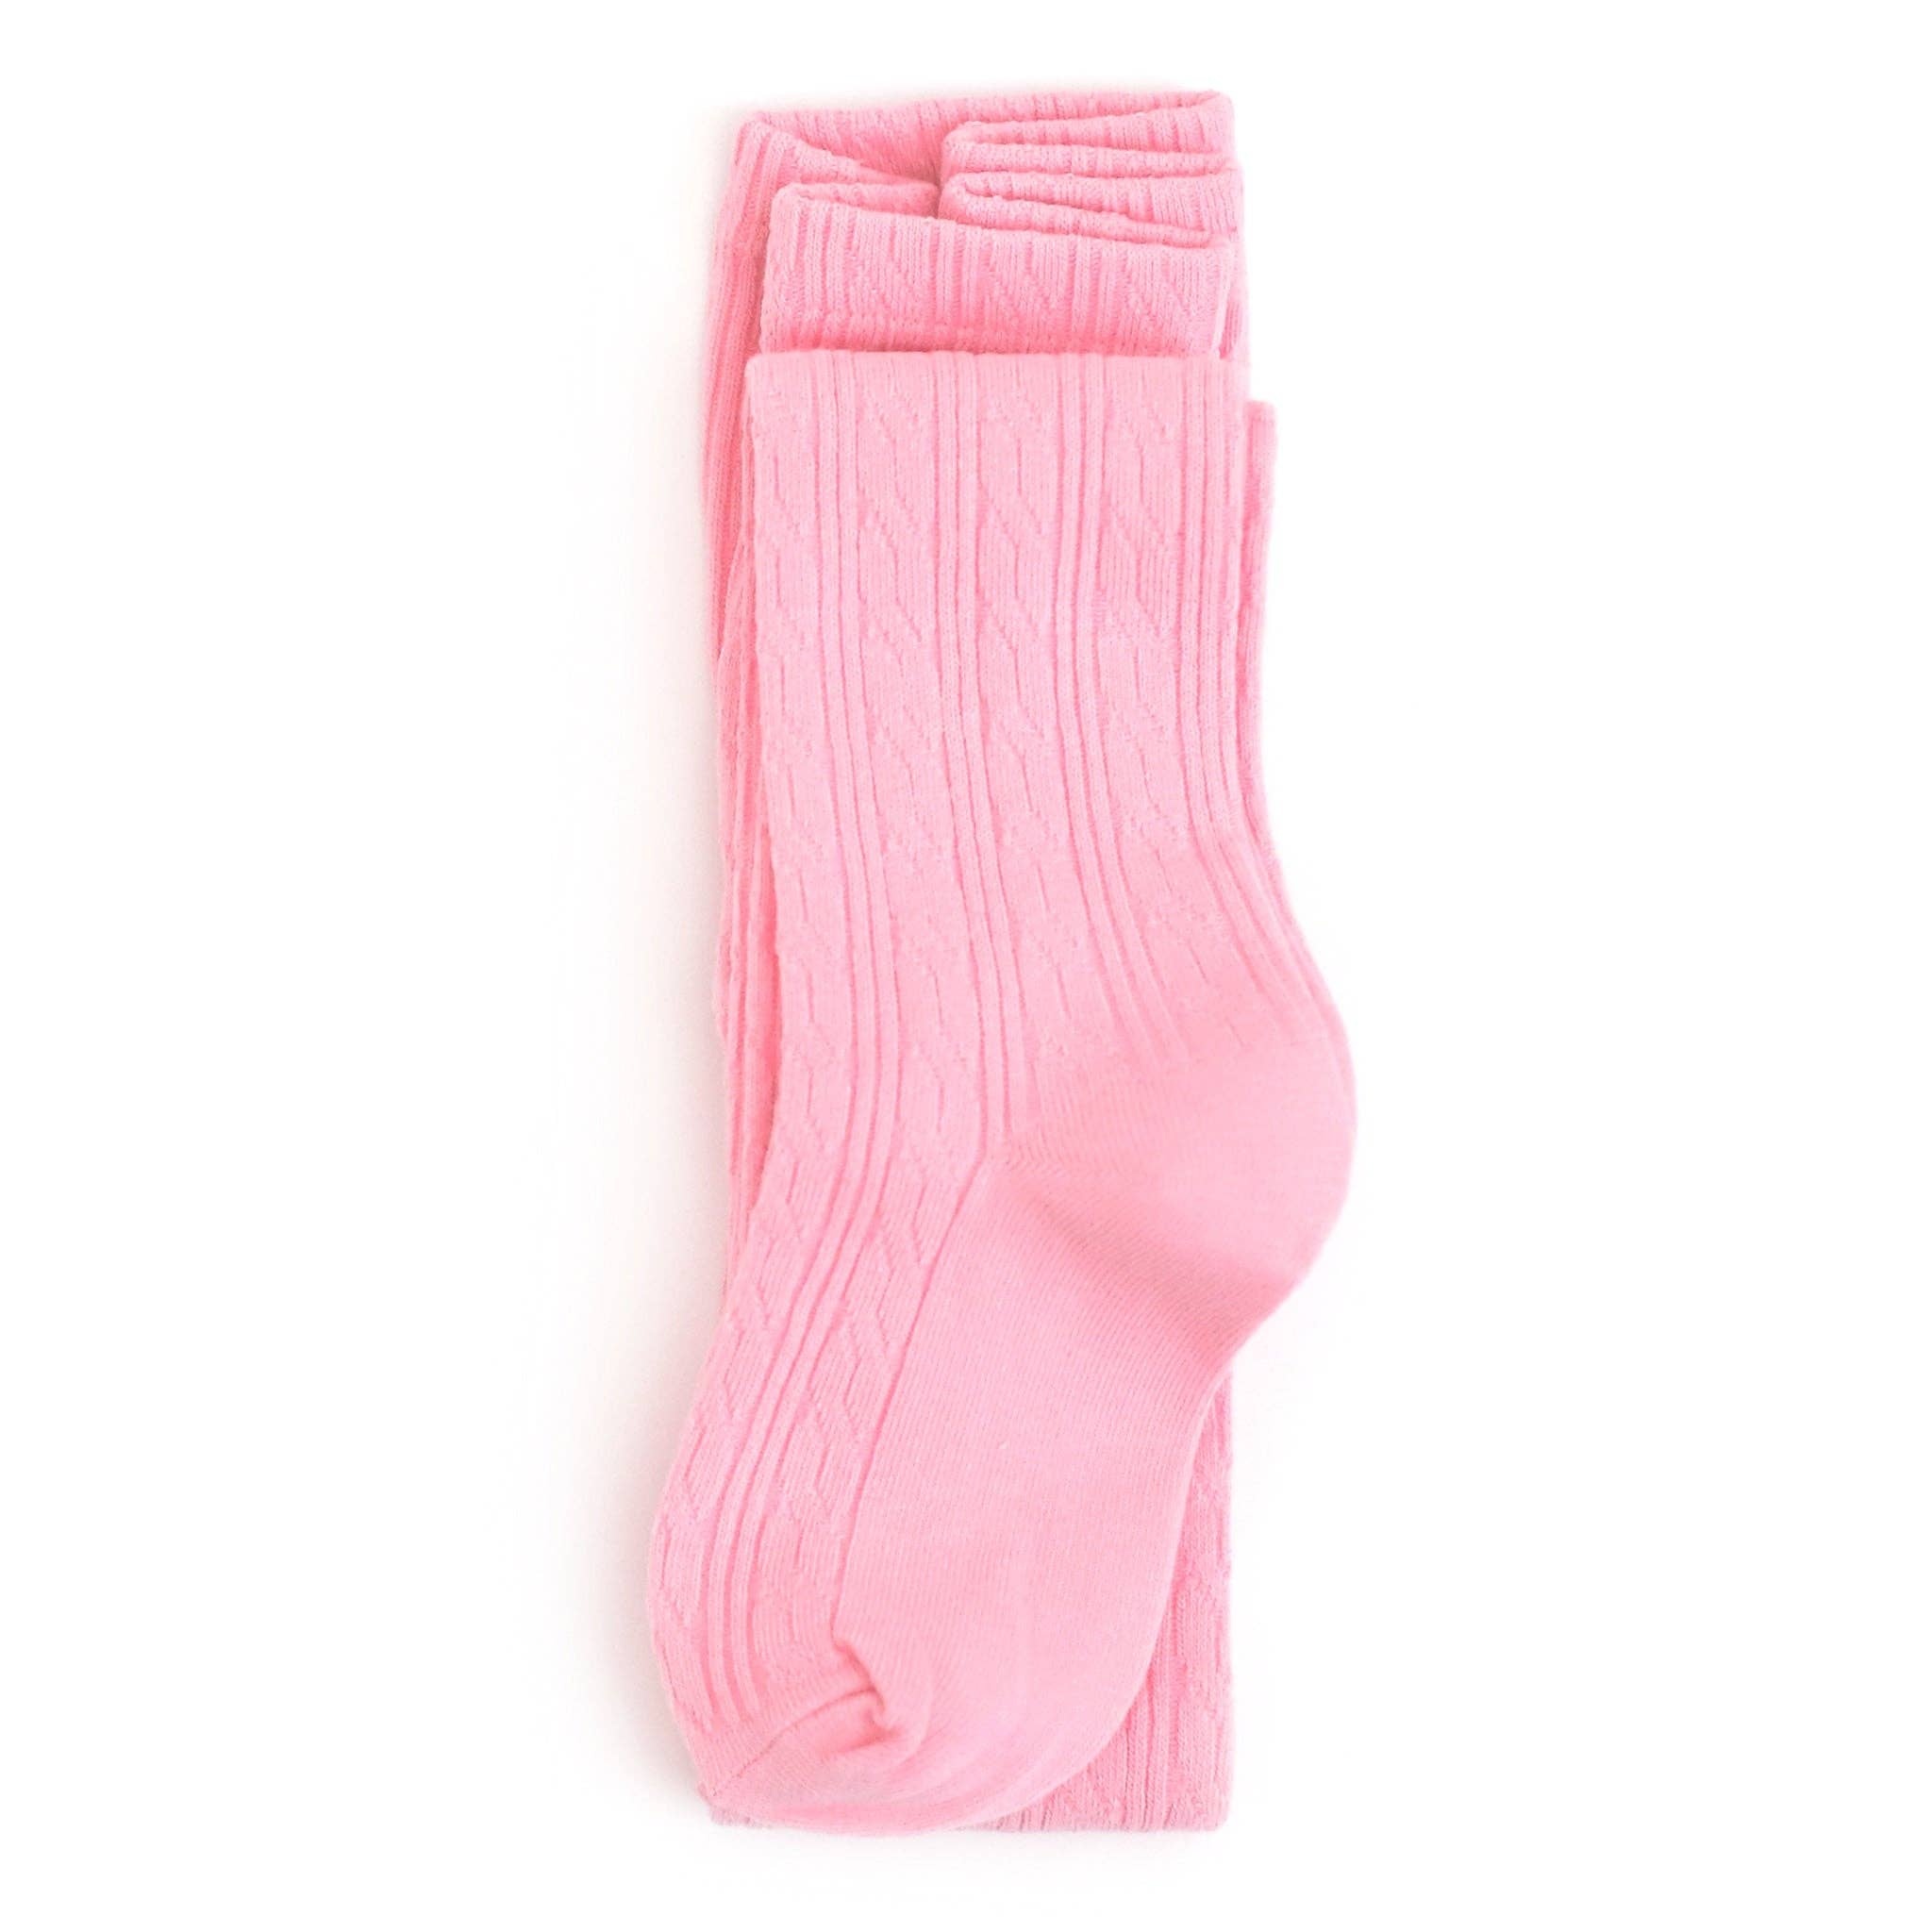
Blossom Cable Knit Tights: 5-6 YEARS
Blossom Cable Knit Tights for babies, toddlers and girls Classic. Cute. Durable. Little Stocking Co. cable knit tights are perfect for all occasions! We love them dressed up with dresses and skirts or dressed down beneath a pair of denim shorts for a playful, edgy look! Our cable knit stockings are stretchy which makes them extremely comfortable and also allows them to fit a wide range of children. Tights do run big. If between sizes, we'd recommend sizing down for a better current fit. Machine wash cold with like colors. Tumble dry low or lay flat to dry. 79% cotton / 19% polyester / 2% spandex Imported.
Brand: Little Stocking Co.
Category: Apparel & Accessories > Clothing > Baby & Toddler Clothing > Baby & Toddler Socks & Tights